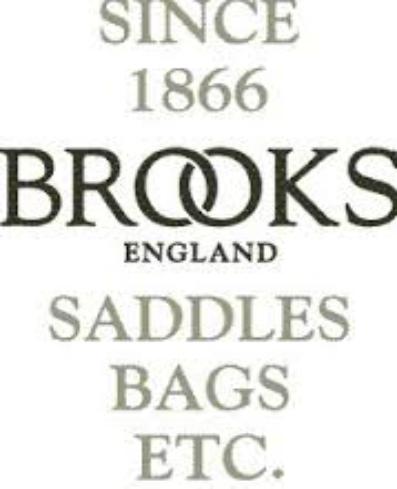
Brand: Brooks Saddle
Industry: Transportation